Kip Water, Inverclyde

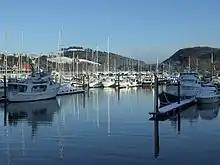
Kip marina

The marina, which stands at the confluence of the Kip and the Clyde, also takes its name from the river. Scotland's first marina, it opened with 250 berths in 1971 and was one of only three in the UK at that time. It has expanded considerably since then and now (2018) has over 600 berths.